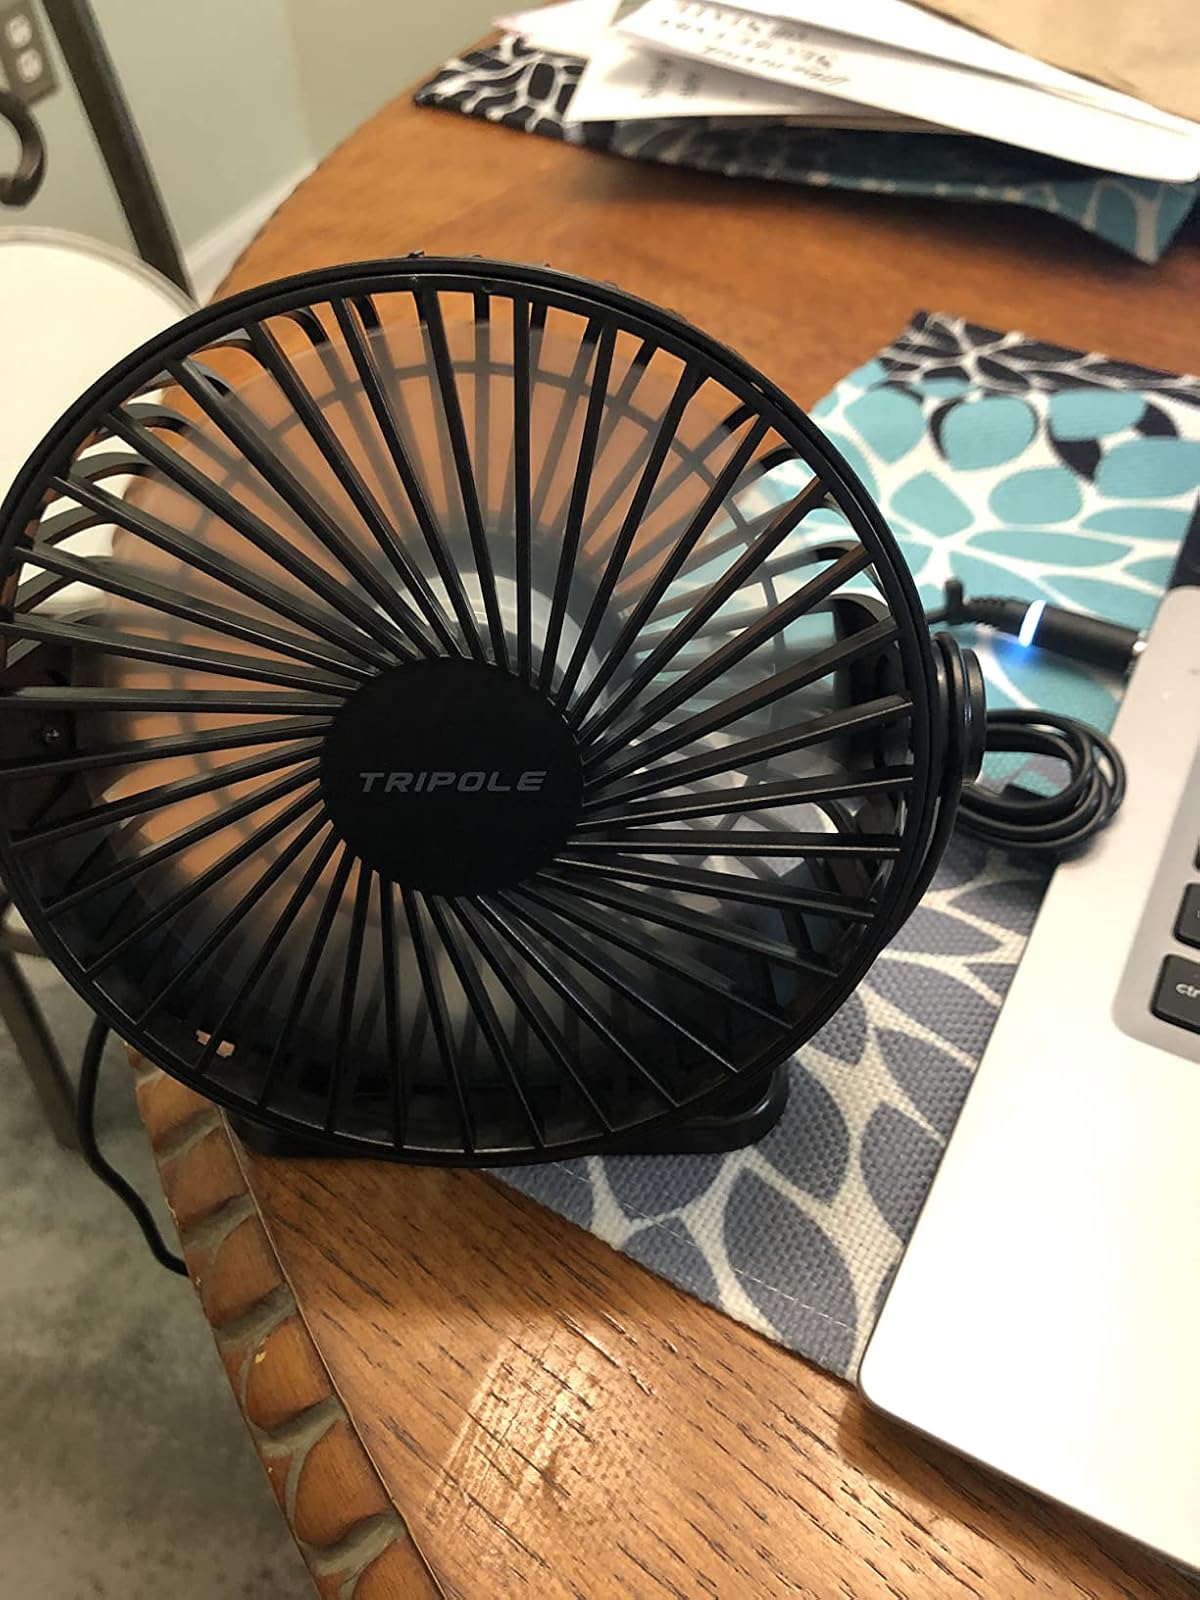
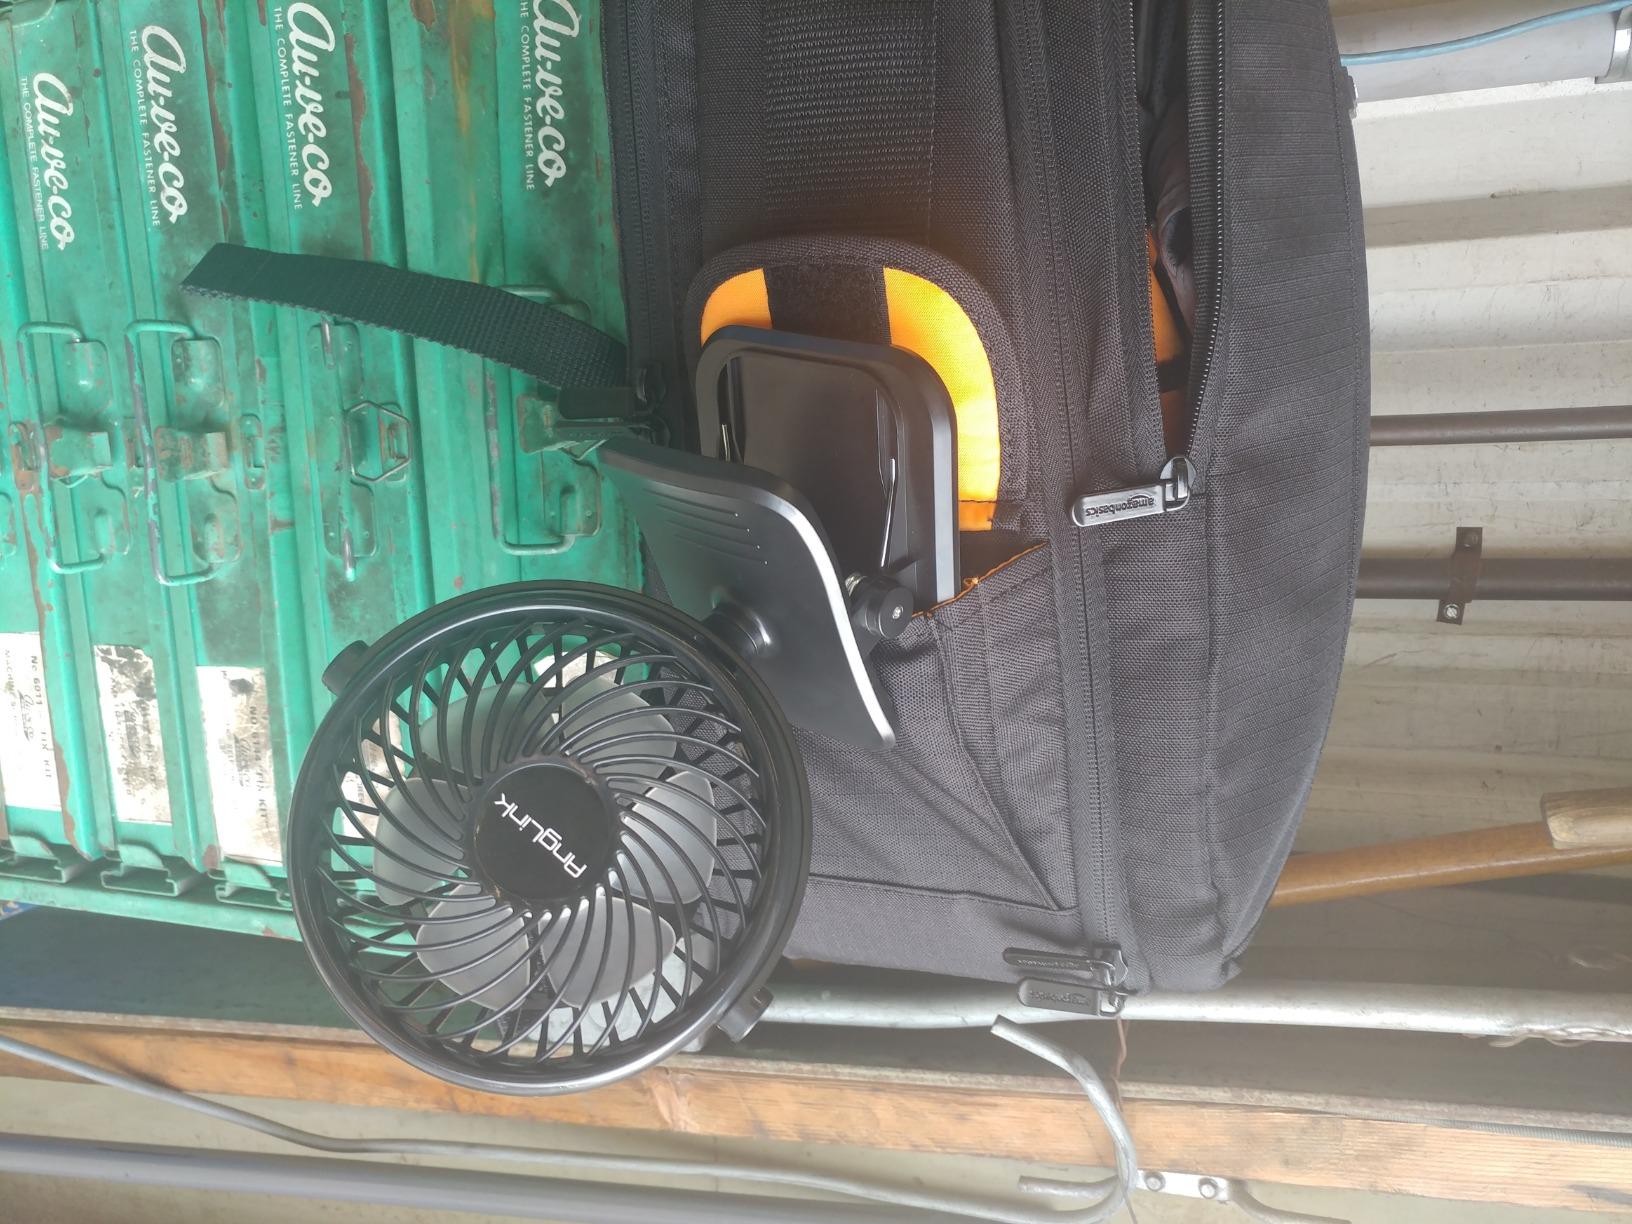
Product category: fan
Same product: no